Eadweard Muybridge

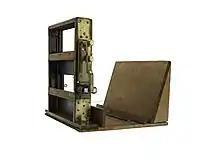
Patent model of one of Muybridge's machines for photographing objects in motion, 1879

From June to November 1867, Muybridge visited Yosemite Valley. He took enormous safety risks to make his photographs, using a heavy view camera and stacks of glass plate negatives. A stereograph he published in 1872 shows him sitting casually on a projecting rock over the Yosemite Valley, with of empty space below him. He returned with numerous stereoscopic views and larger plates. He selected 20 pictures to be retouched and manipulated for a subscription series that he announced in February 1868. Twenty original photographs (possibly the same) were used to illustrate John S. Hittel's guide book "Yosemite: Its Wonders and Its Beauties" (1868).